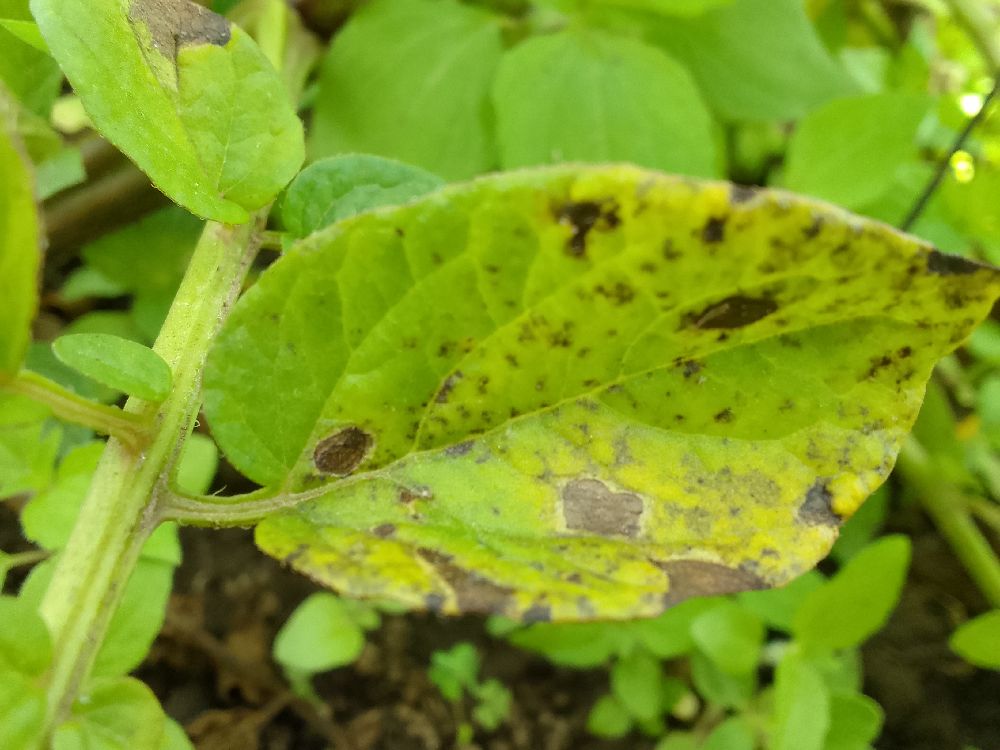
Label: Early blight